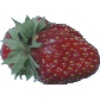
Label: Strawberry Wedge 1